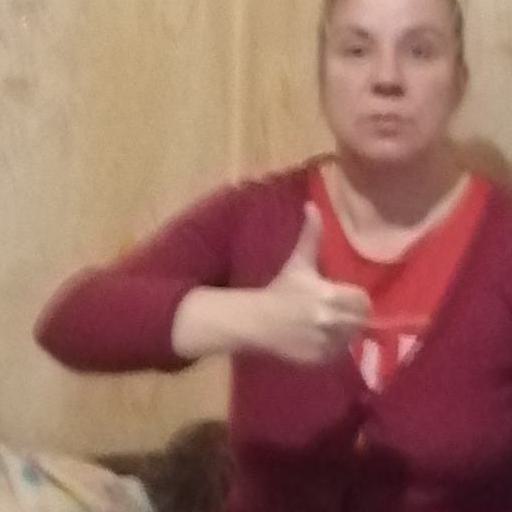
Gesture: like